Cause for Alarm! (film)

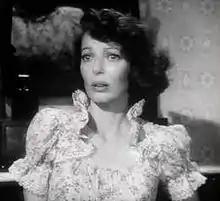
Loretta Young's performance in the film was praised by both "Time" magazine and "The New York Times" when it was released in 1951.

When the film was released in 1951, "The New York Times" film critic, Bosley Crowther, wrote, "Here a simple situation is turned into a thoroughly chilling business by highlighting the most humdrum staples of the everyday American scene ... "Cause for Alarm!" proves more than anything else that superior writing, directing and acting - and some imagination - can make a little go a long way ... The suspense, under Director Tay Garnett, mounts steadily, almost unbearably, until a final plot twist so original that it's almost a swindle."